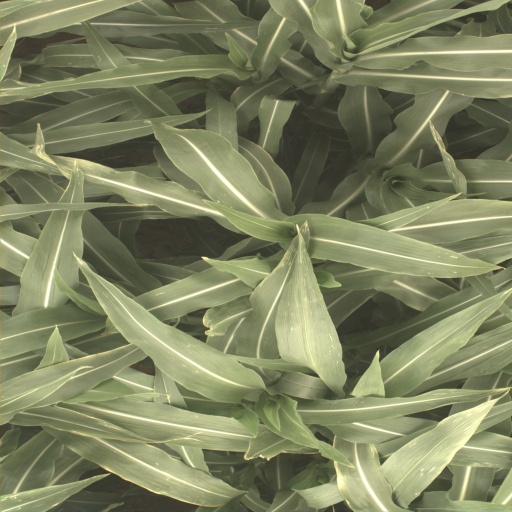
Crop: sorghum